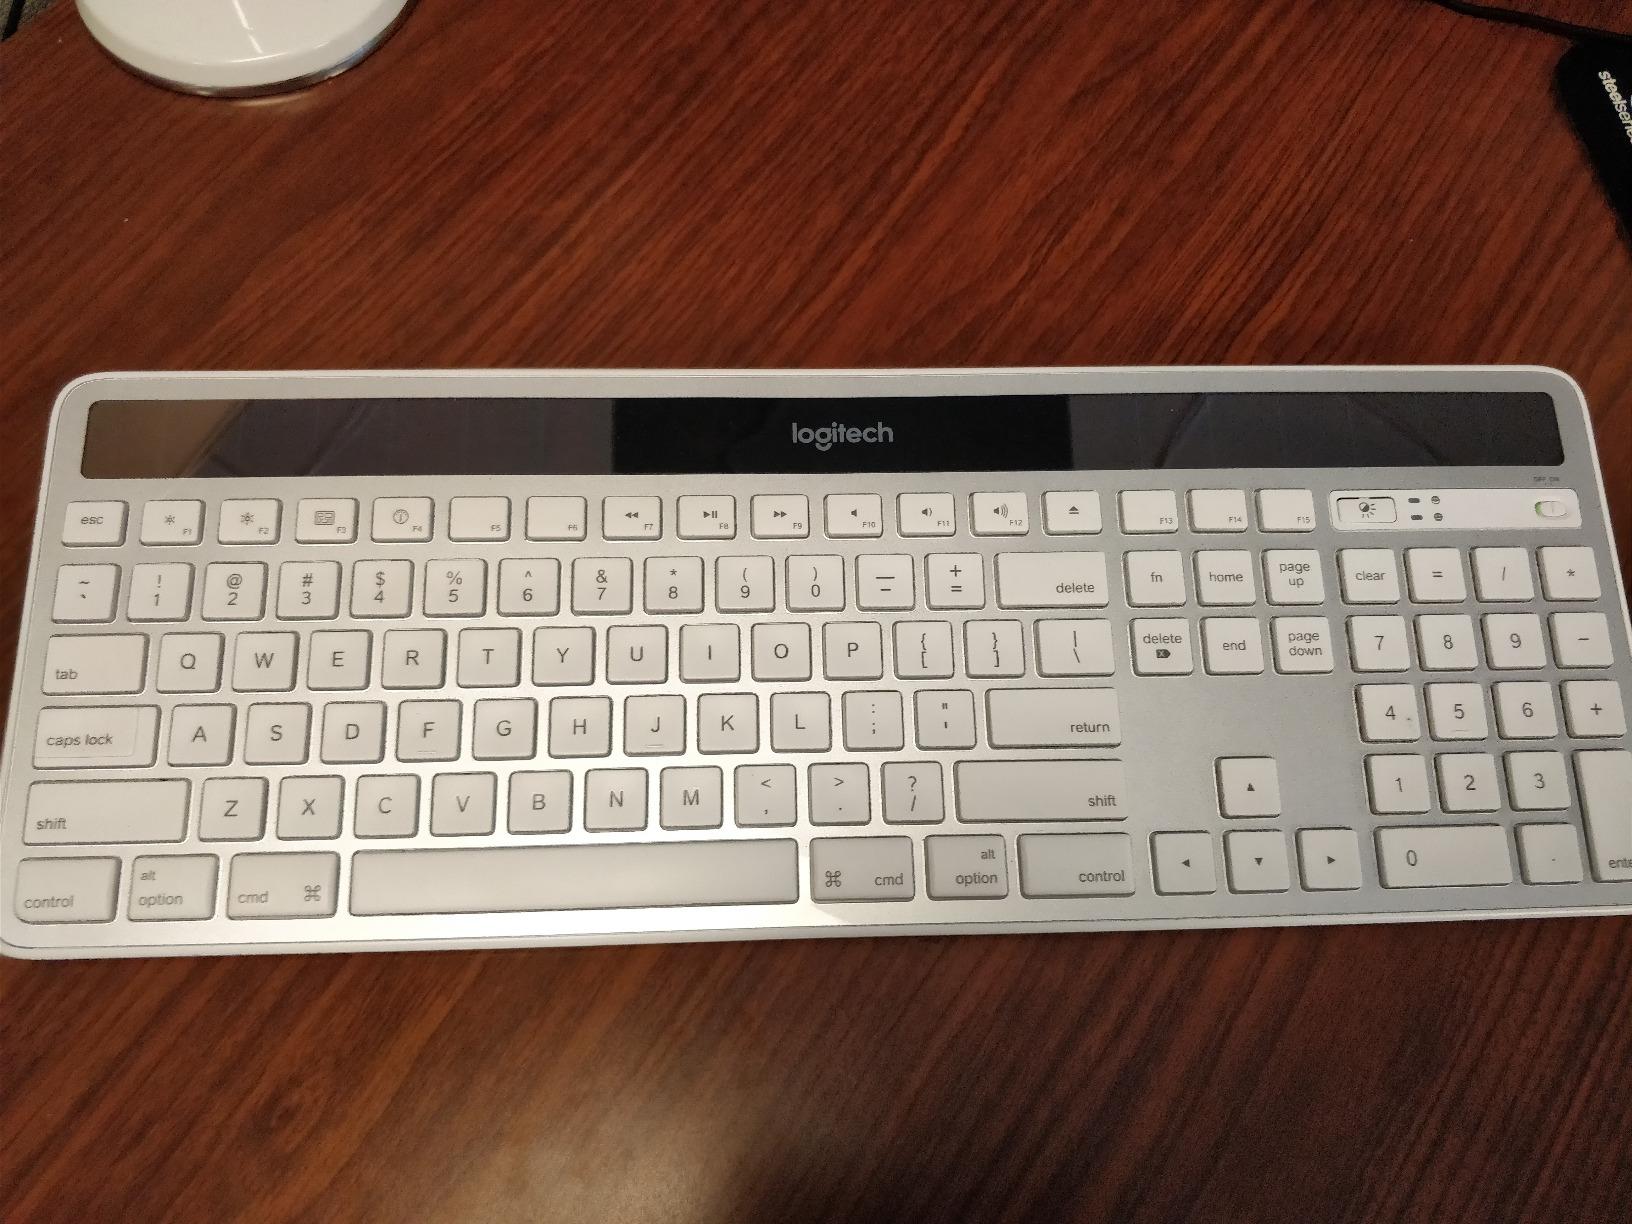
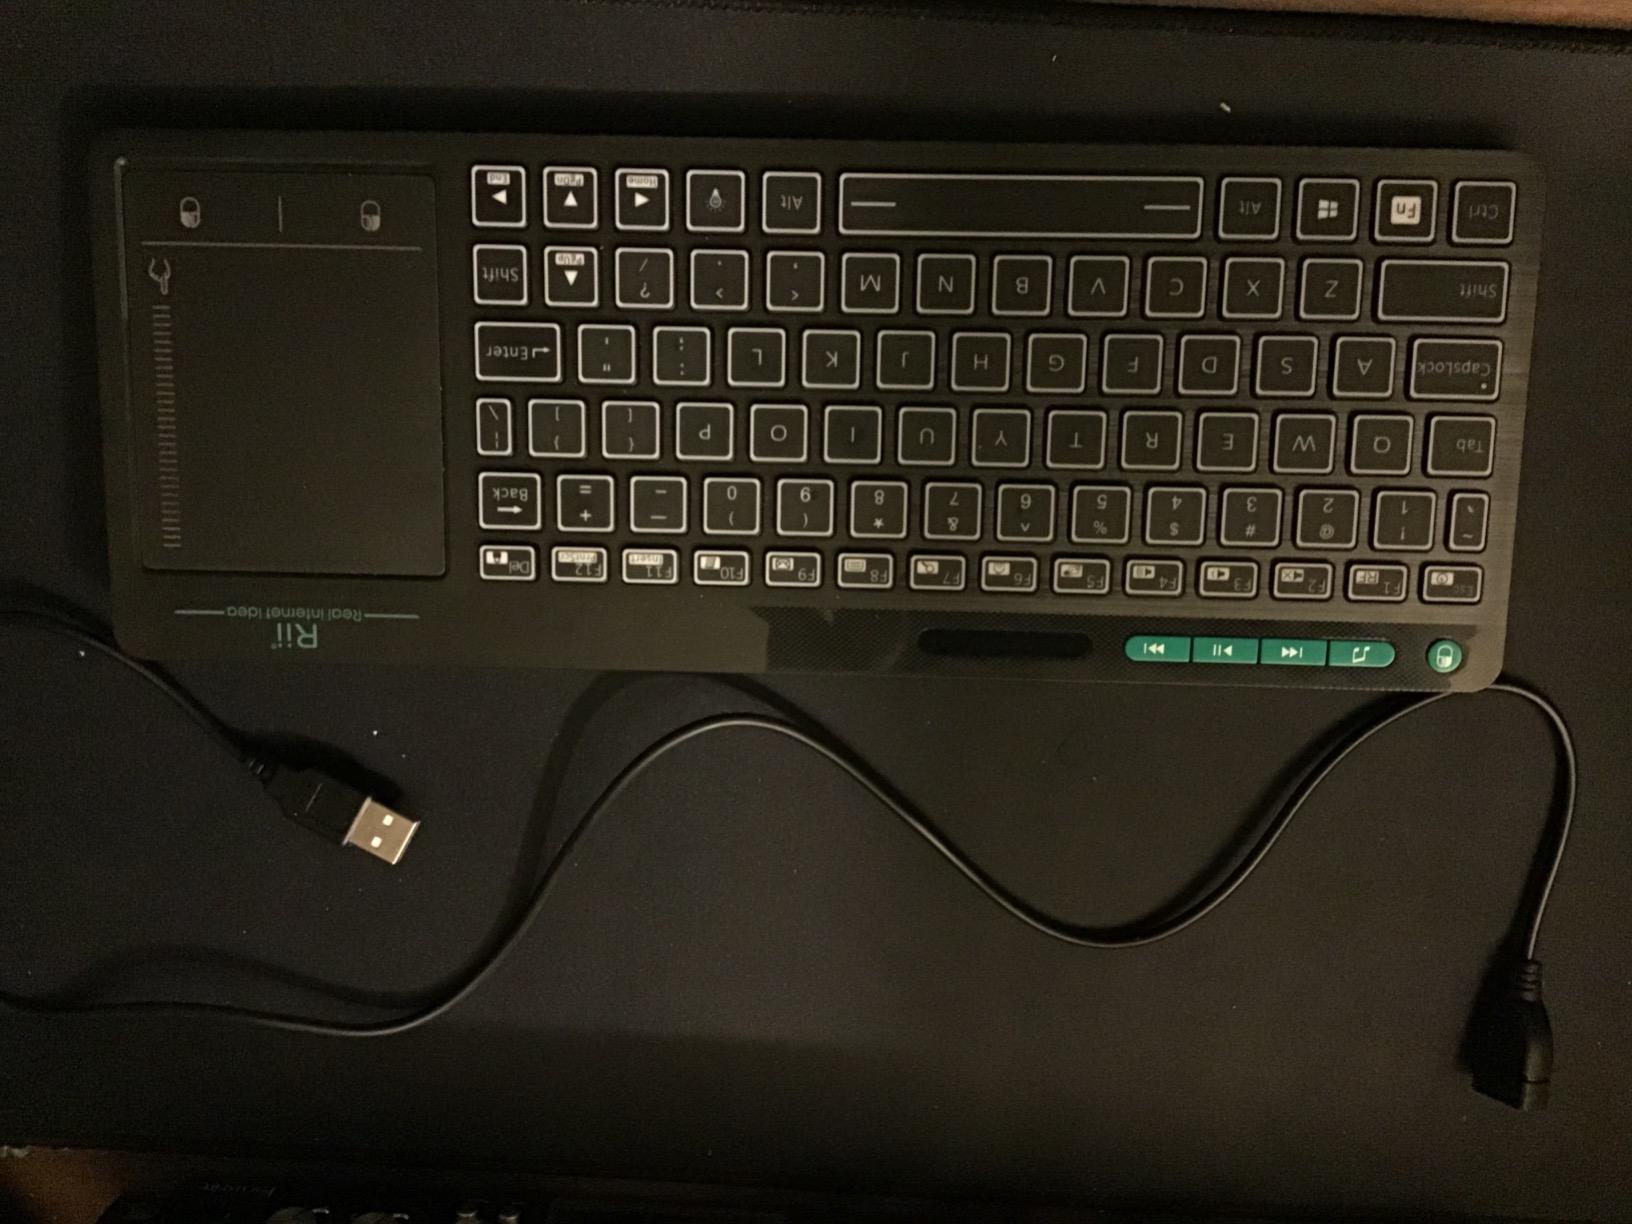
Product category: keyboard
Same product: no